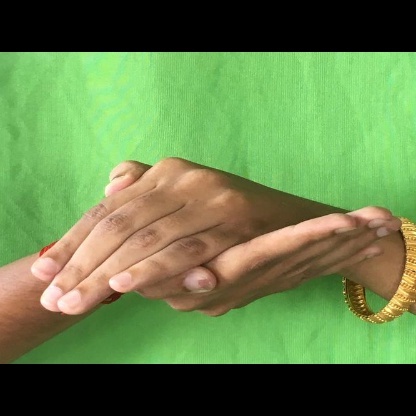
Mudra: Samputa